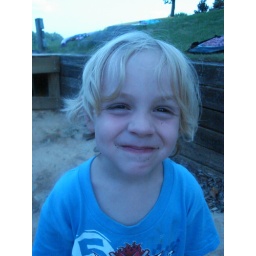
The birthday boy dons some cake around the mouth and a smile!